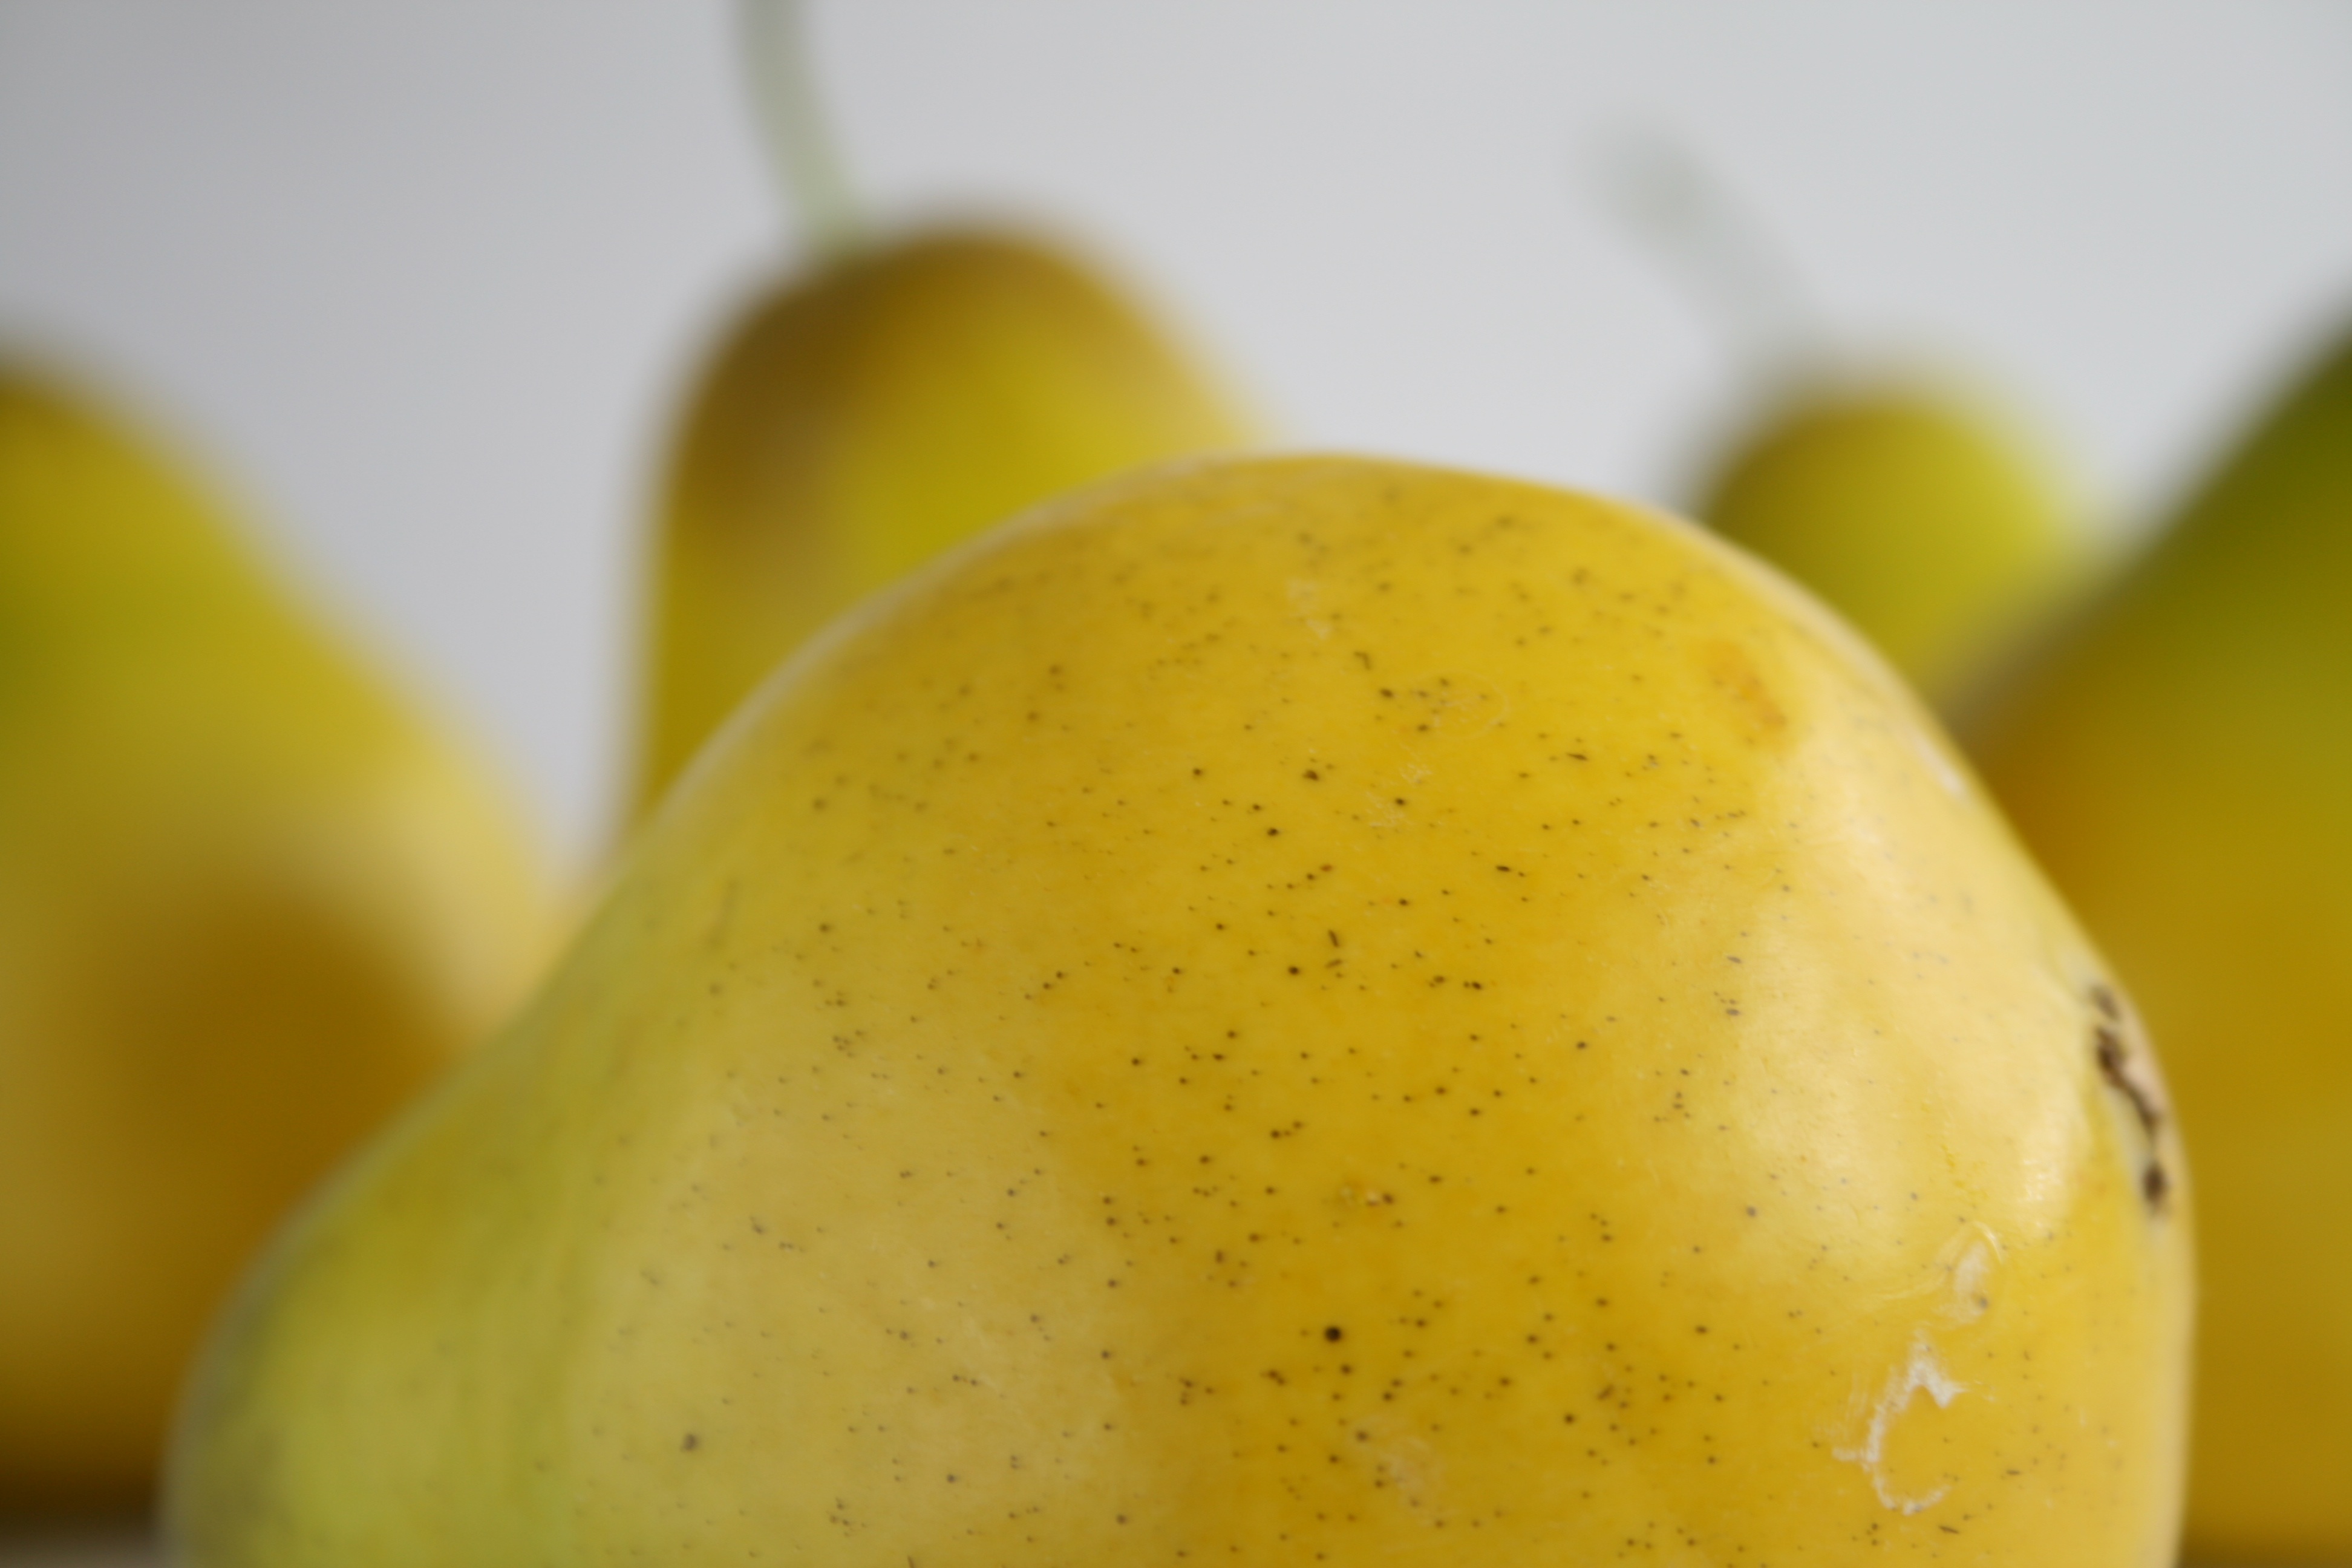
plant, fruit, food, produce, yellow, pear, close up, fruit tree, macro photography, flowering plant, land plant